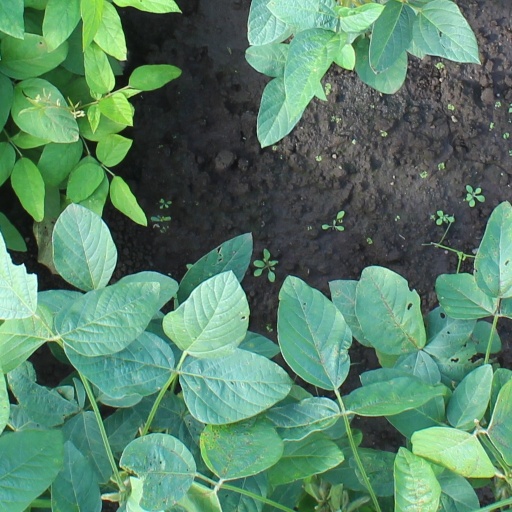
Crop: soybean